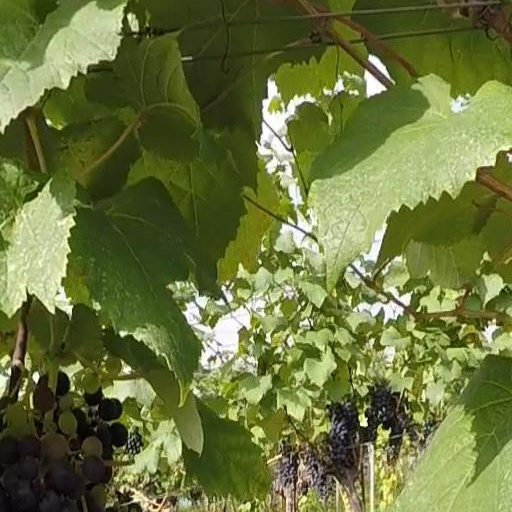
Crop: grape